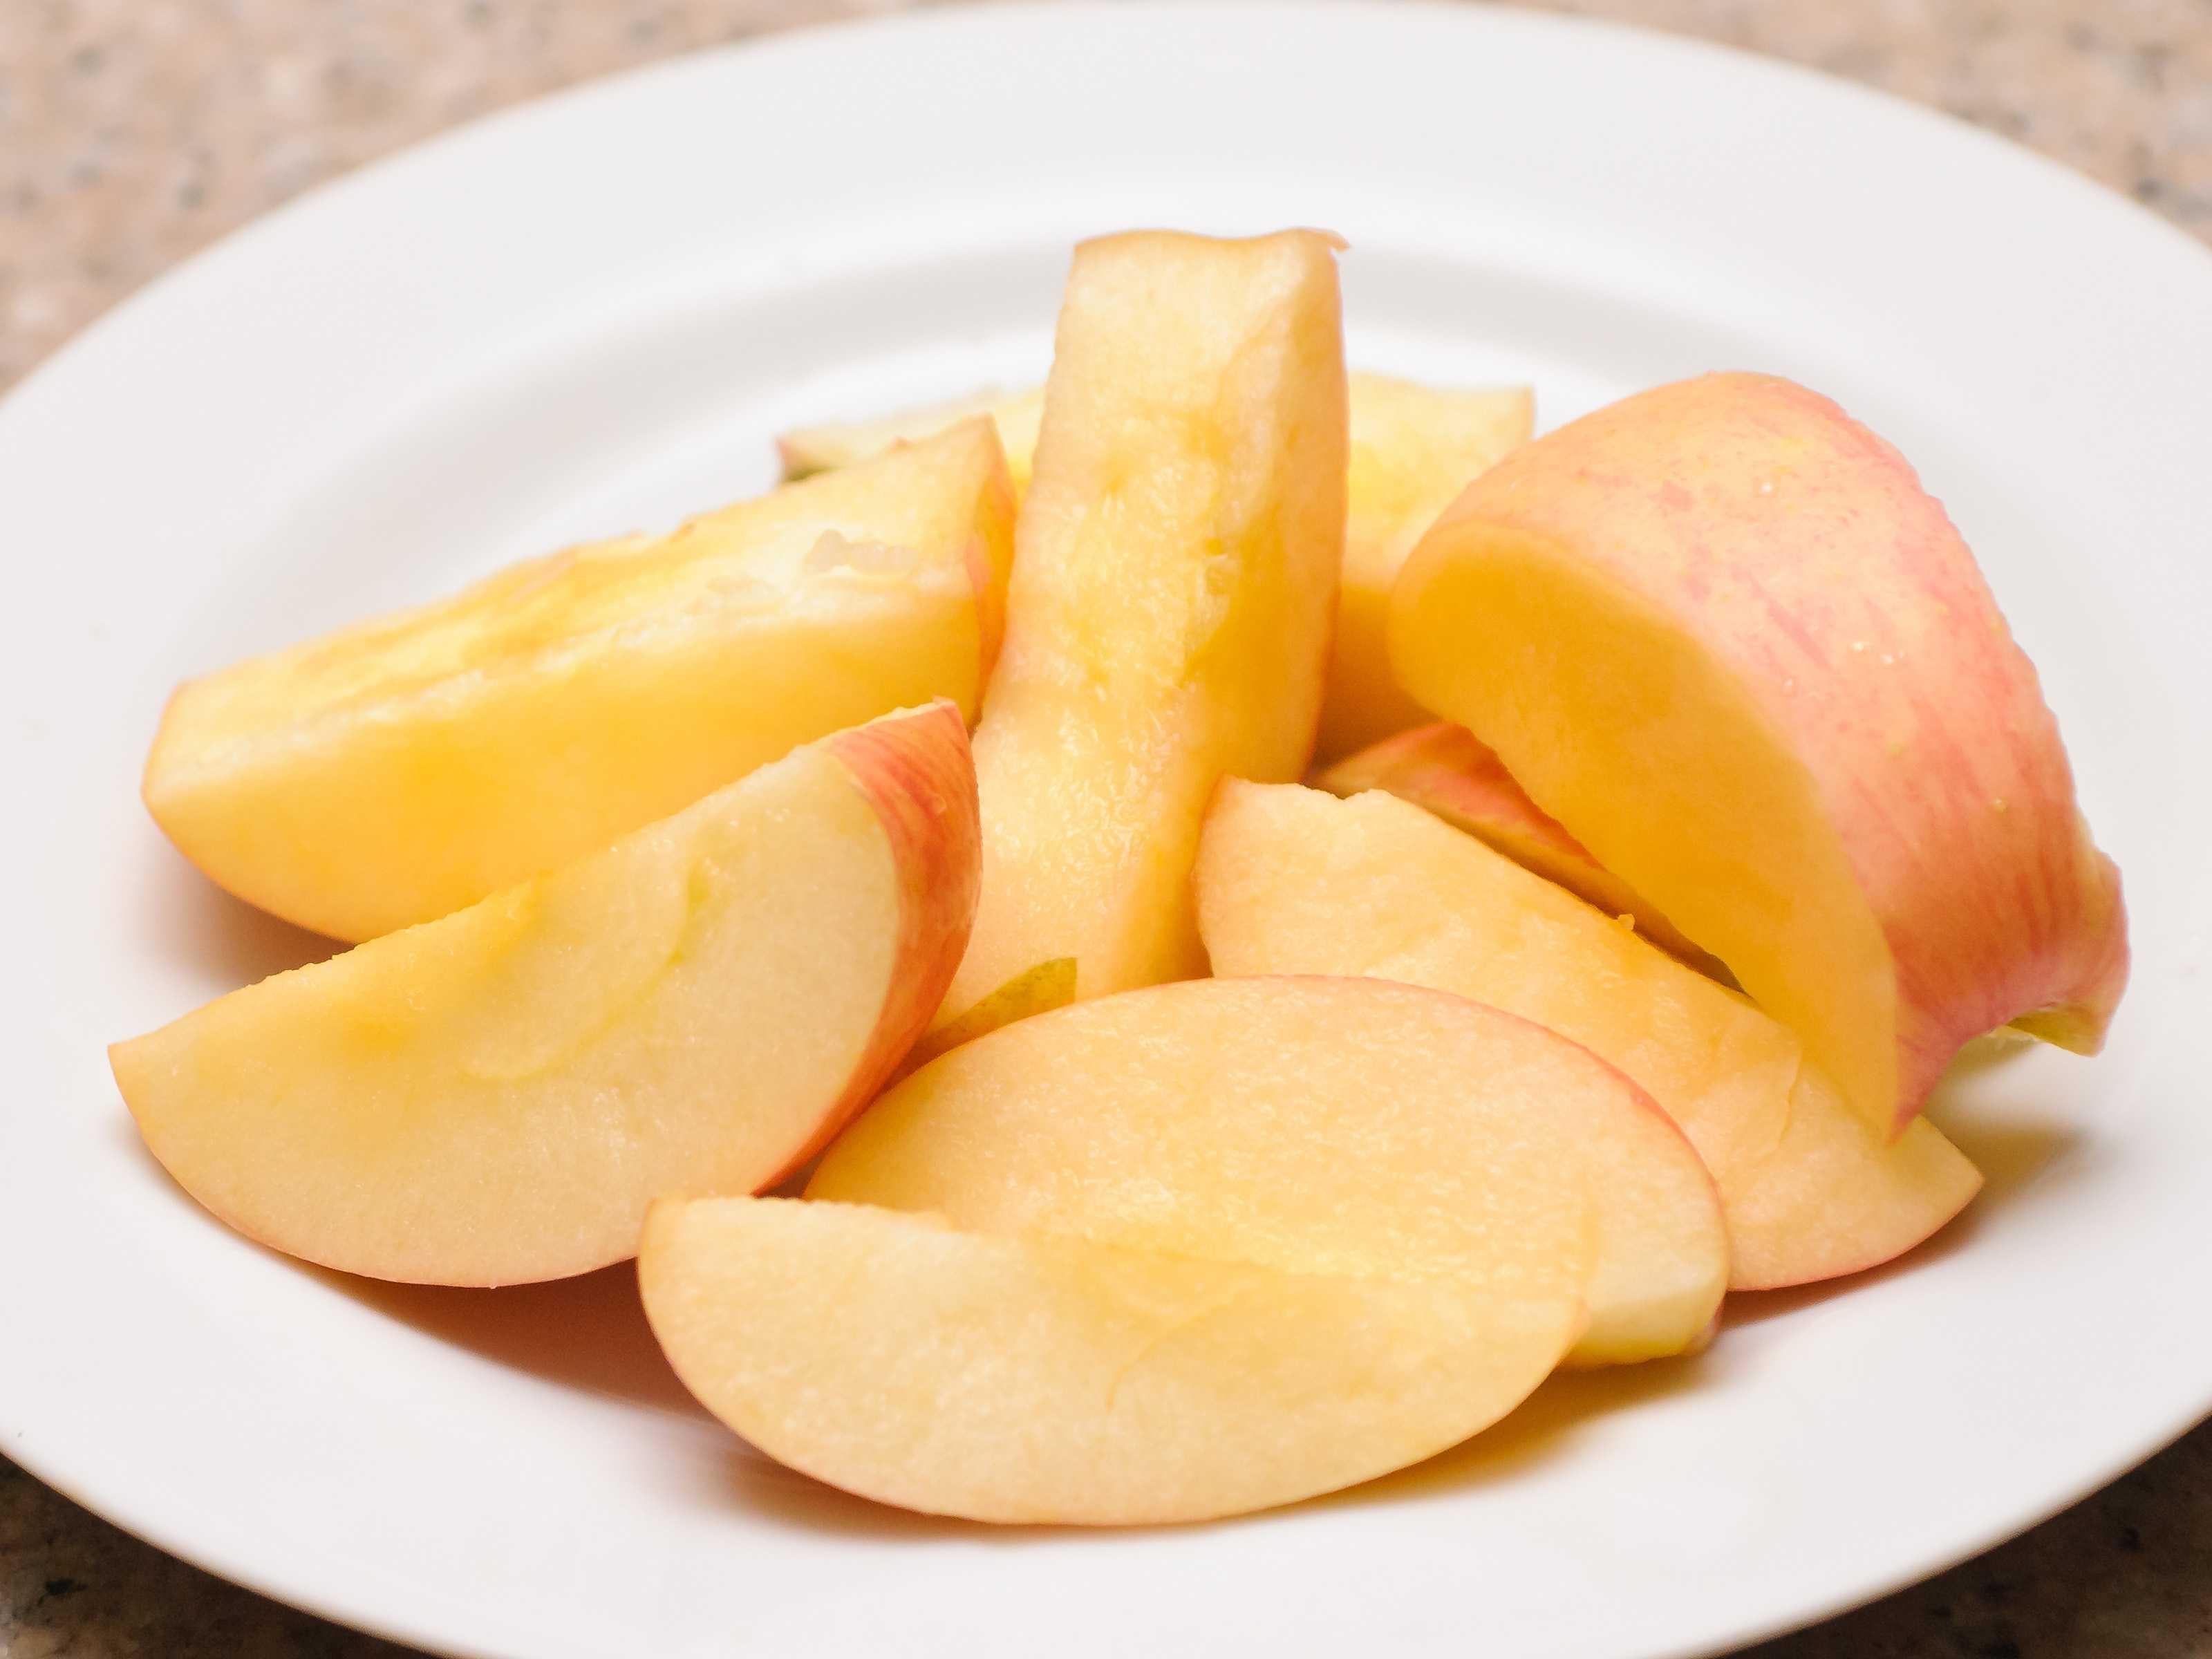
Label: Apple